Sam Ficken

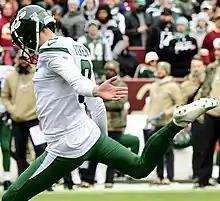
Ficken with the New York Jets in 2019

Samuel James Ficken (born December 14, 1992), nicknamed "Kickin' Ficken", is an American professional football placekicker. He played college football for the Penn State Nittany Lions. He was signed as an undrafted free agent by the Jacksonville Jaguars in 2015, and has also been a member of the Kansas City Chiefs, Los Angeles Rams, Seattle Seahawks, Green Bay Packers, New York Jets, Tennessee Titans and Detroit Lions.